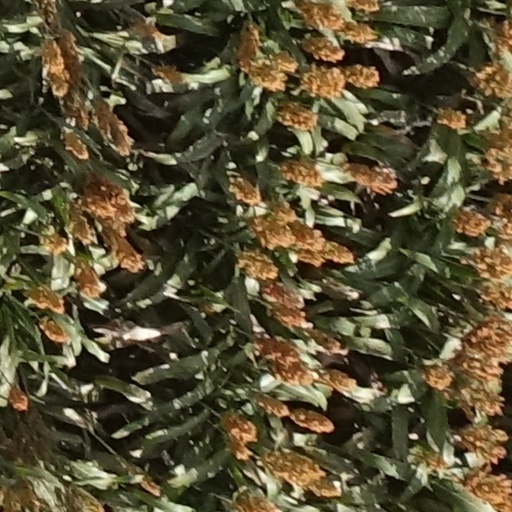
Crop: sorghum